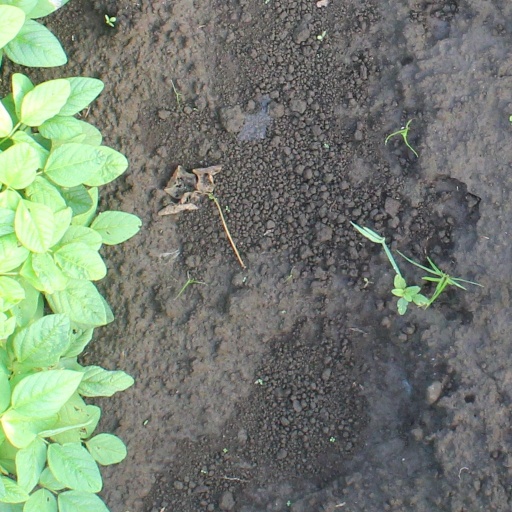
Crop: soybean